Ambrosios Zografos

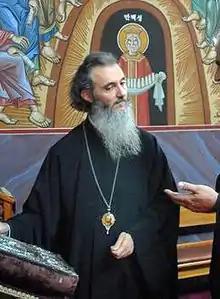
Ambrosios Zografos

Ambrosios (secular name Aristotelis Zografos, ; born 15 March 1960, Aegina, Attica, Greece) is a bishop of the Ecumenical Patriarchate of Constantinople; the Metropolitan of Korea and Exarch of Japan (since 2008). He is also a professor at the Department of Greek Studies at Hankuk University of Foreign Studies.